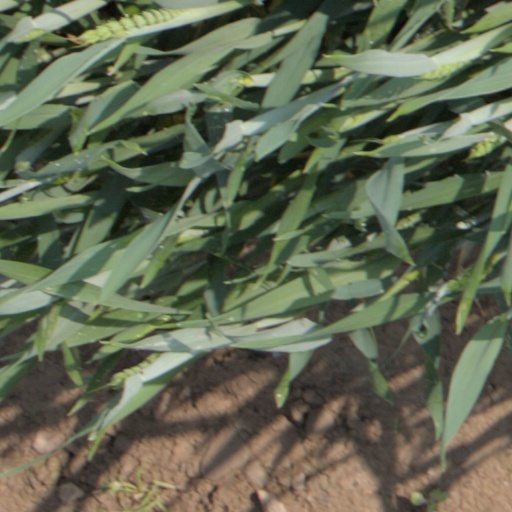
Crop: wheat